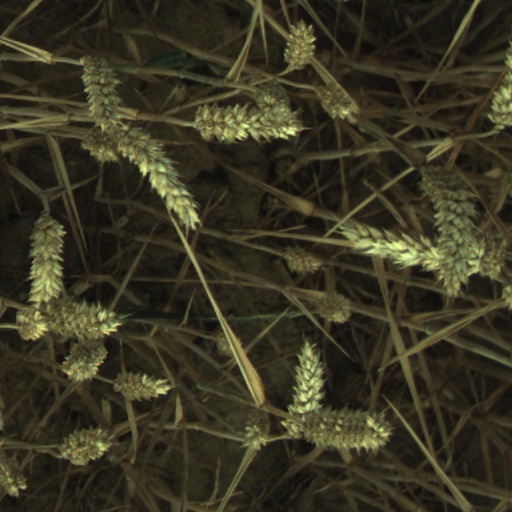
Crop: wheat